Jean Nicolas Fortin

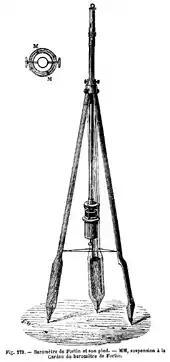
Fortin barometer

Fortin is chiefly remembered for his design of barometer, now called a "Fortin barometer", which he introduced in about 1800. In this, the mercury cistern has a glass portion through which the mercury exposed to the atmosphere can be seen, and an ivory needle which was made just to touch its mirror image in the mercury before the reading was taken. This allows for the fact that, when the mercury column in the closed tube falls, the level in the cistern rises, and the difference in height between the two cannot be accurately determined unless the height of the latter is taken into account.